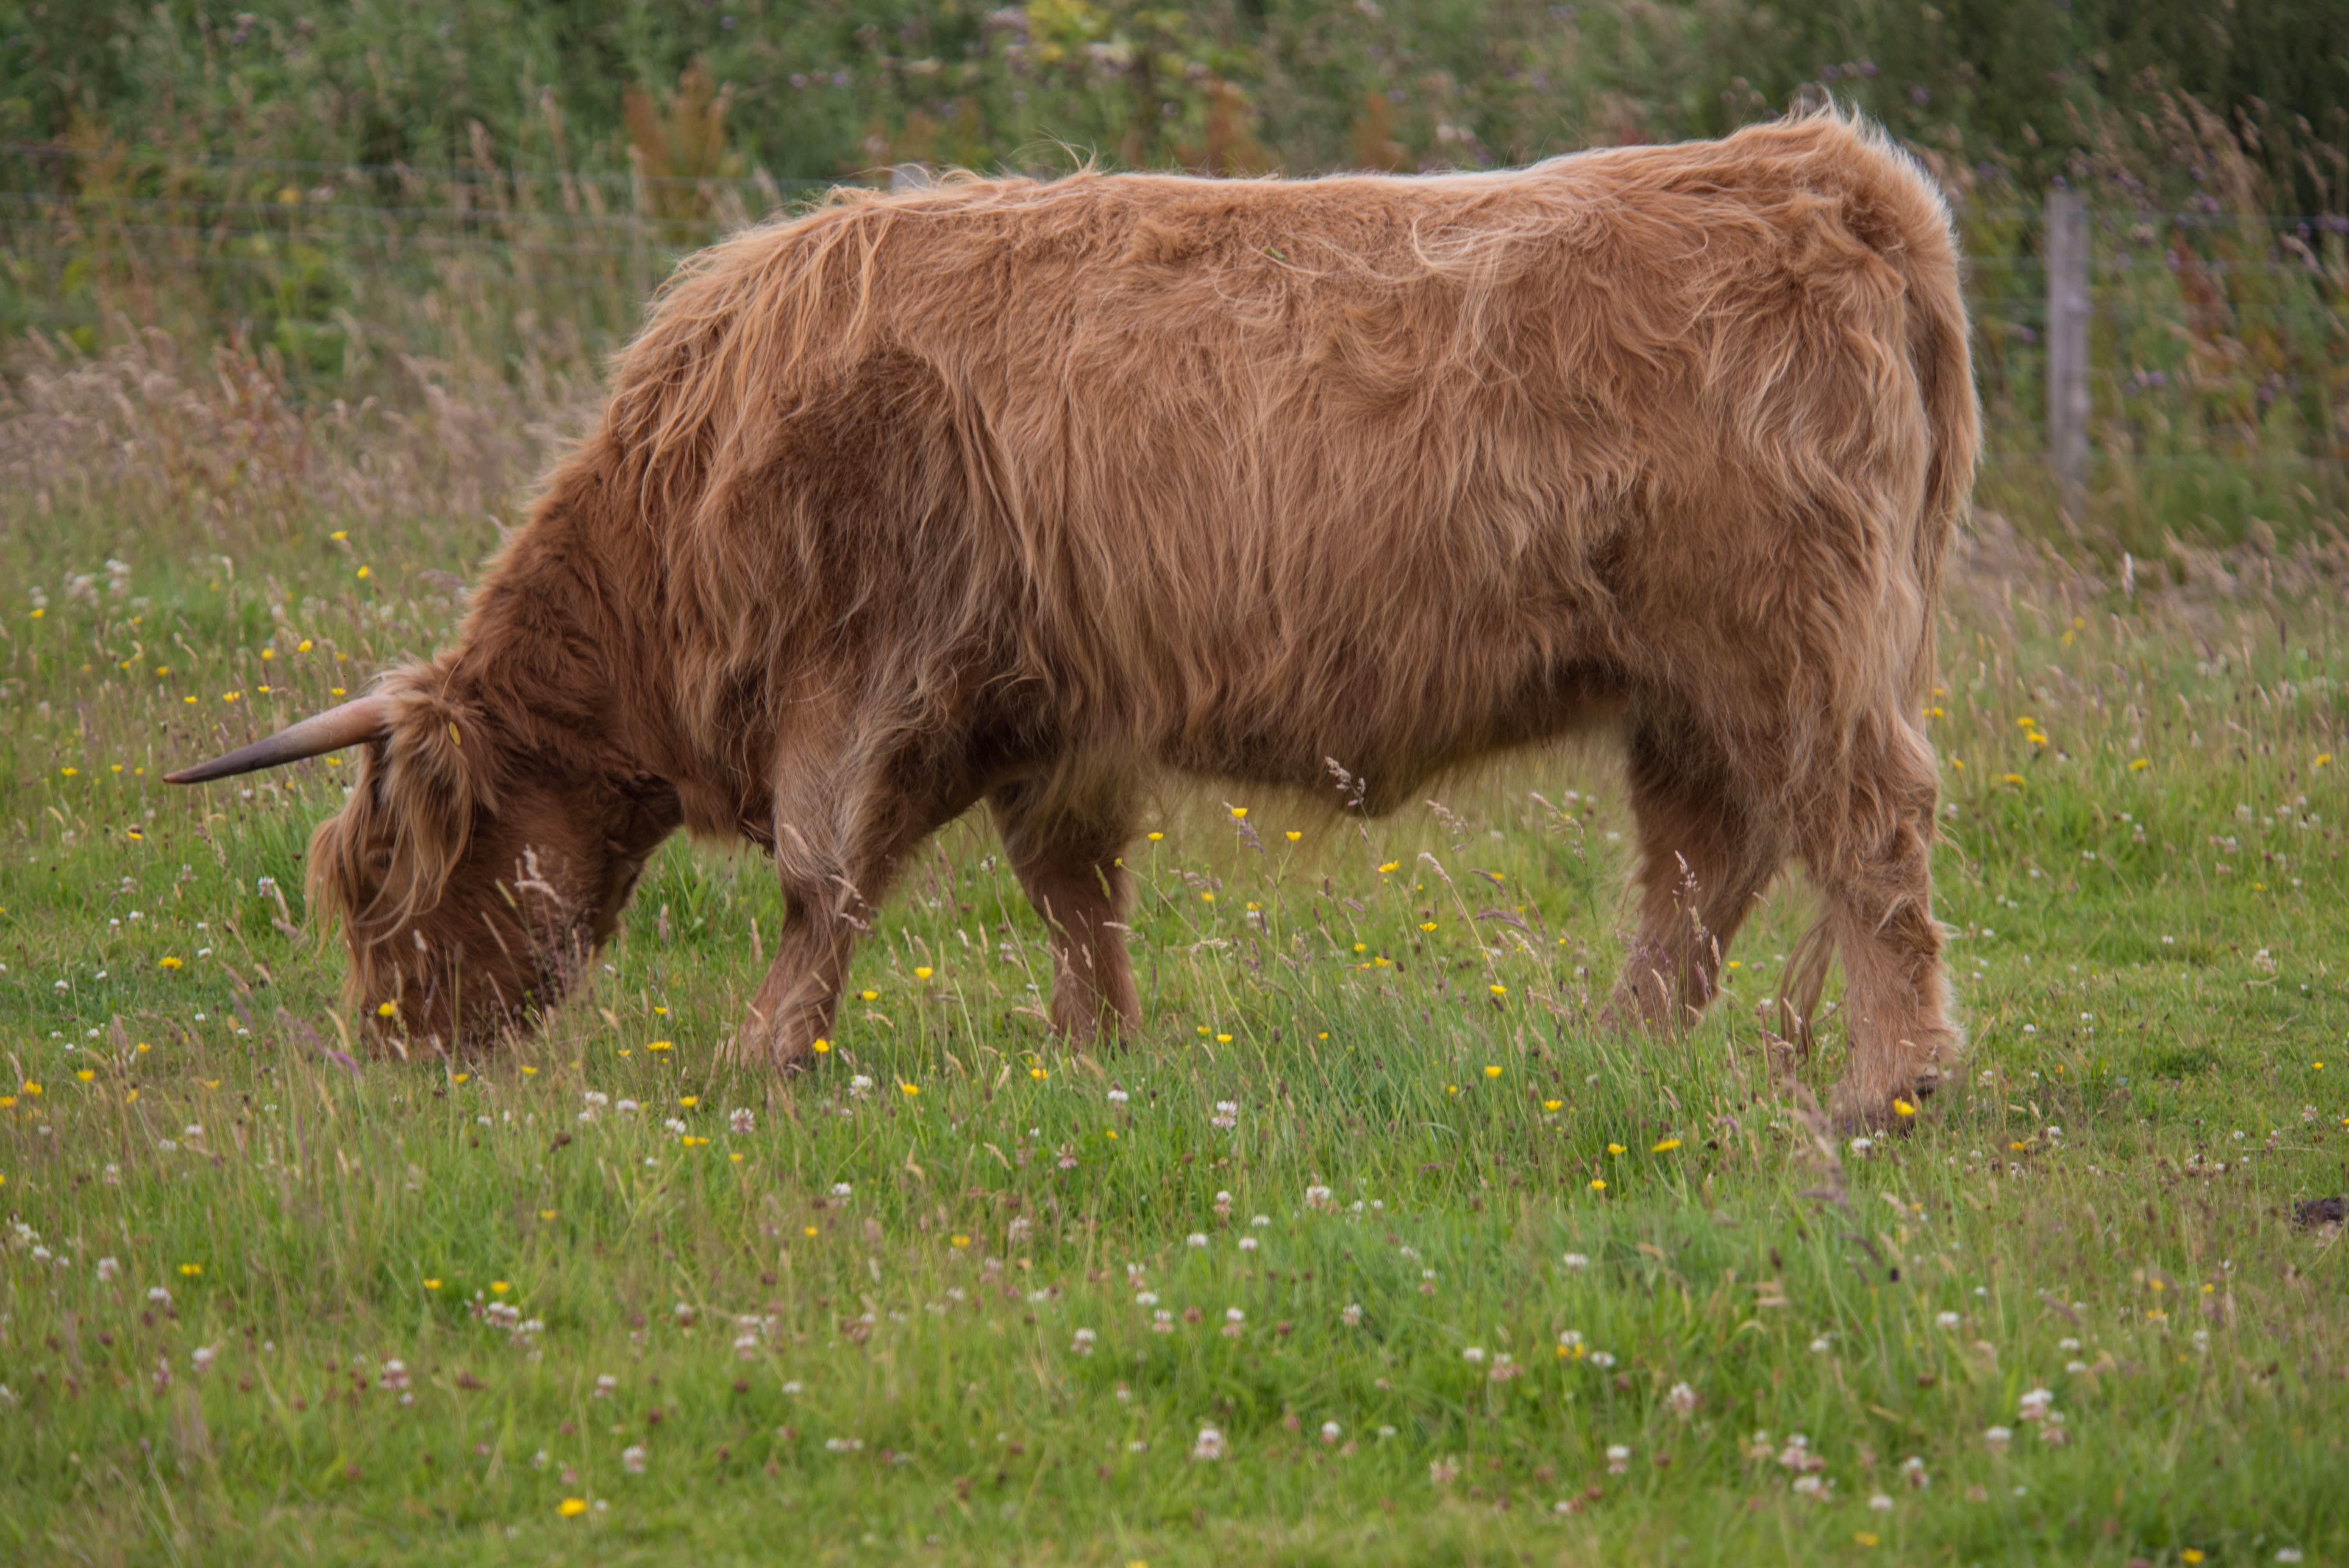
landscape, grass, hair, field, meadow, prairie, wildlife, fur, cow, cattle, herd, pasture, grazing, brown, mammal, agriculture, beef, fauna, calf, bull, race, fields, grassland, hairy, vertebrate, scotland, yak, horns, animal world, highlands, hof, rural area, horned, in the free, highland rinder, cattle like mammal, cow goat family, muskox